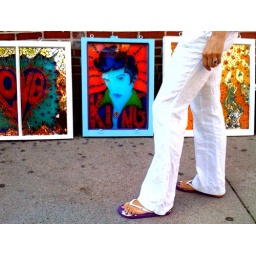
Elvis is everywhere. Painted window glass art by Sureyya. (BackBayFunk.com) Newbury St., Boston, MA #streetart #Elvis #art